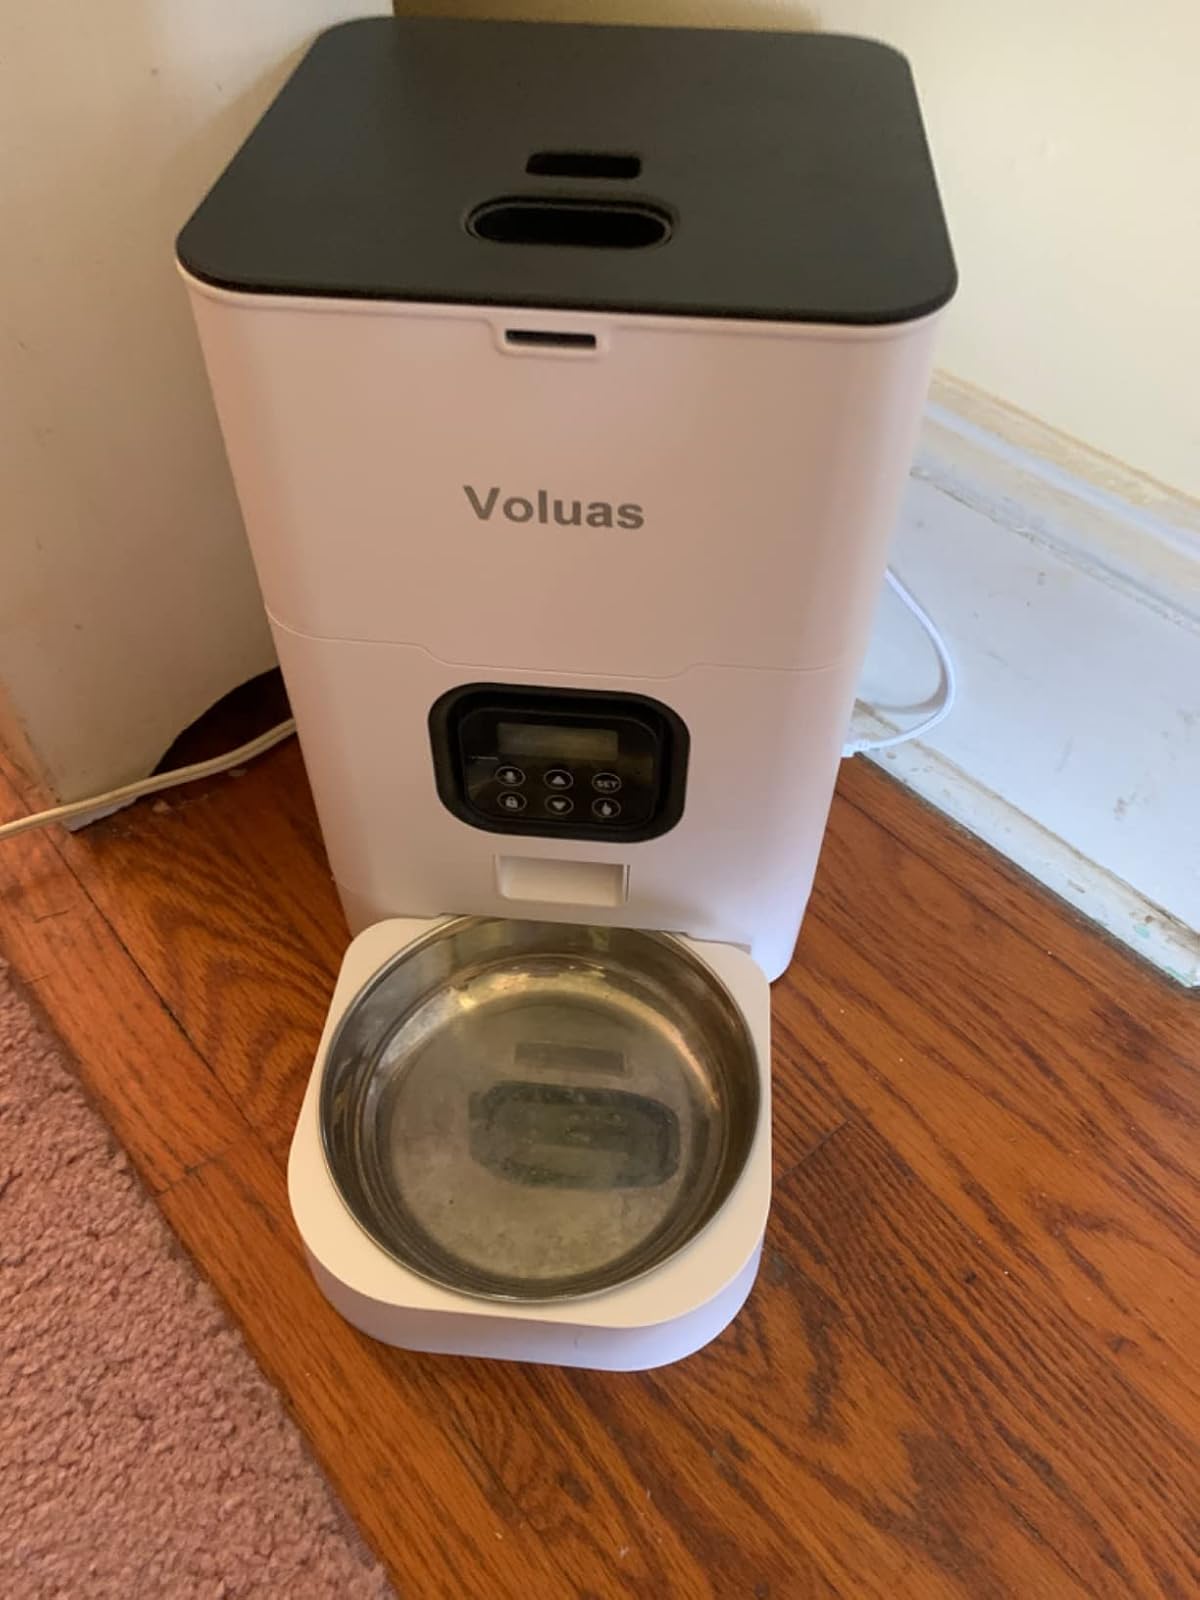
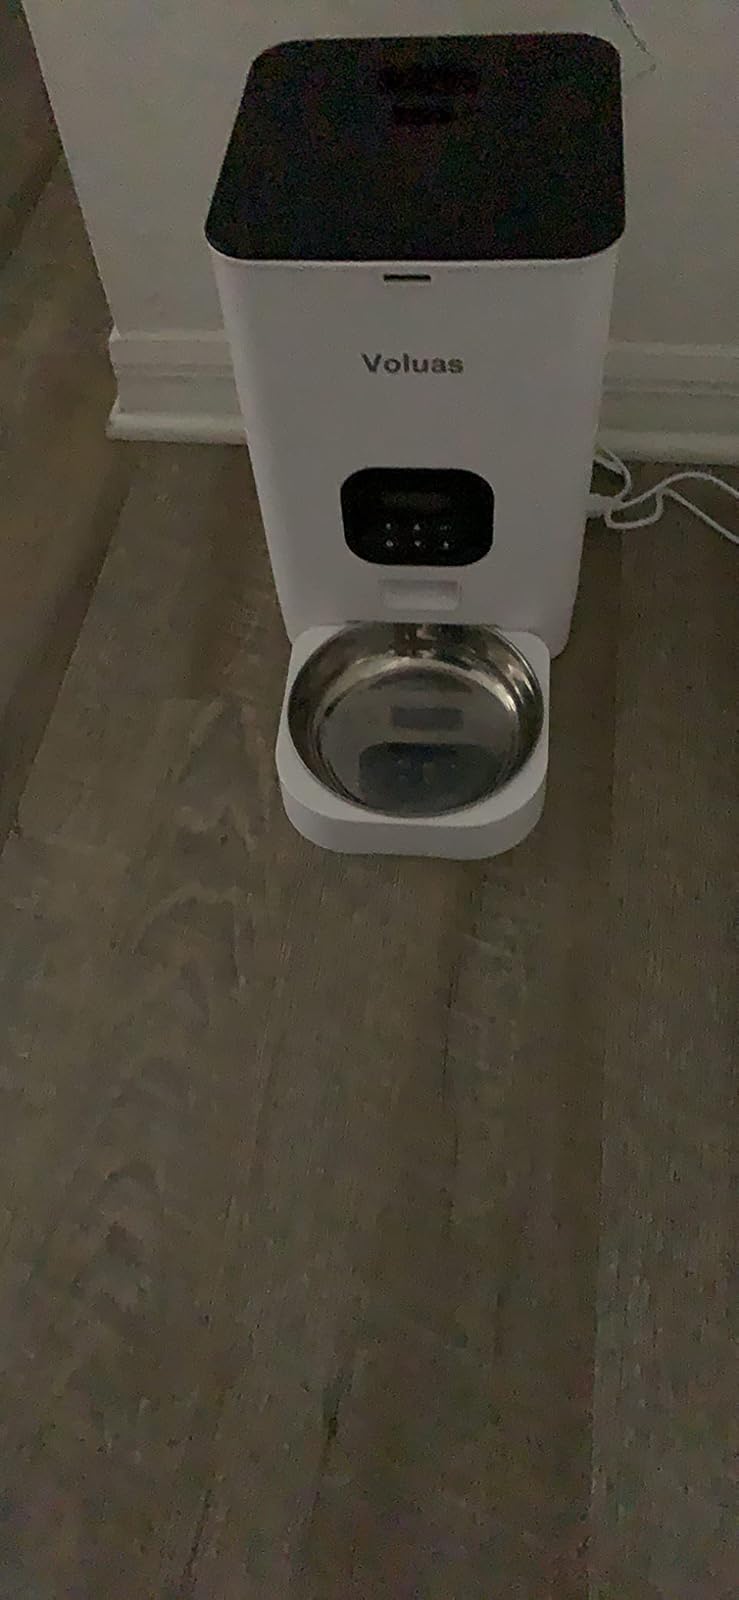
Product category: items_feeder
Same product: yes